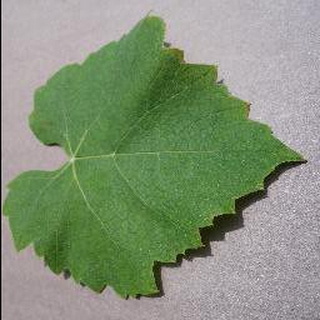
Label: healthy_grape